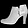
Label: Ankle boot